Behavior tree

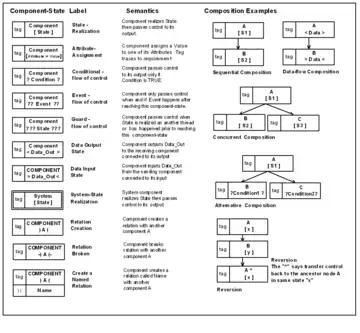
Core elements of the behavior tree notation

A behavior tree is used to formally represent the "fragment of behavior" in each requirement. In general, behavior for a large-scale system, where concurrency is admitted, appears abstractly as a set of communicating sequential processes. The behavior tree notation captures these composed component-states and represents them as a tree-like form.